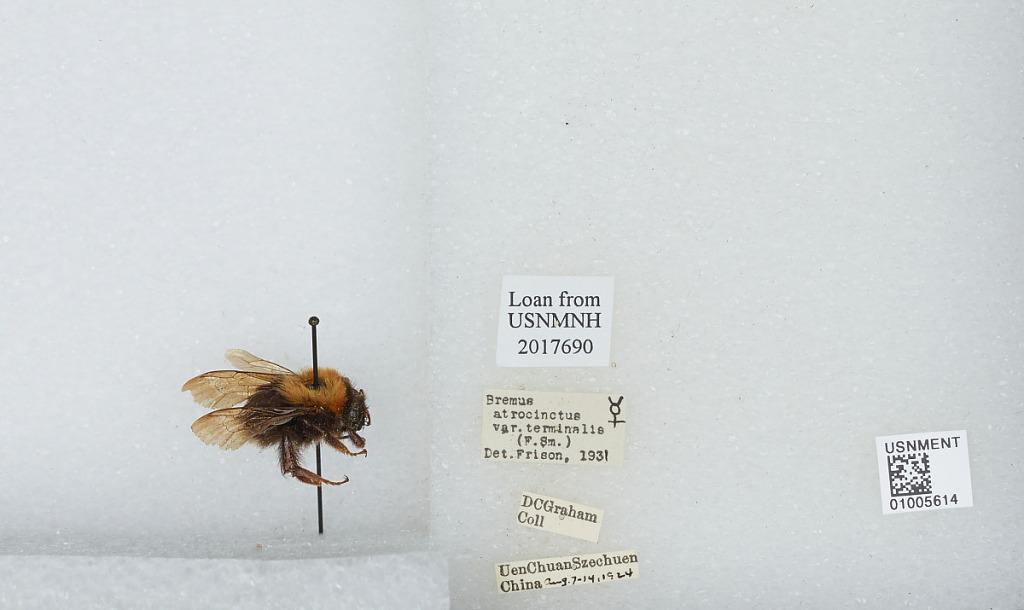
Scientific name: Bombus (Festivobombus) festivus Smith
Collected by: D. Graham
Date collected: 1924-8-7
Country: China
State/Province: Sichuan
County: Ngawa Tibetan and Qiang
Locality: Uen Chuan
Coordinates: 31.4839, 103.588
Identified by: Frison